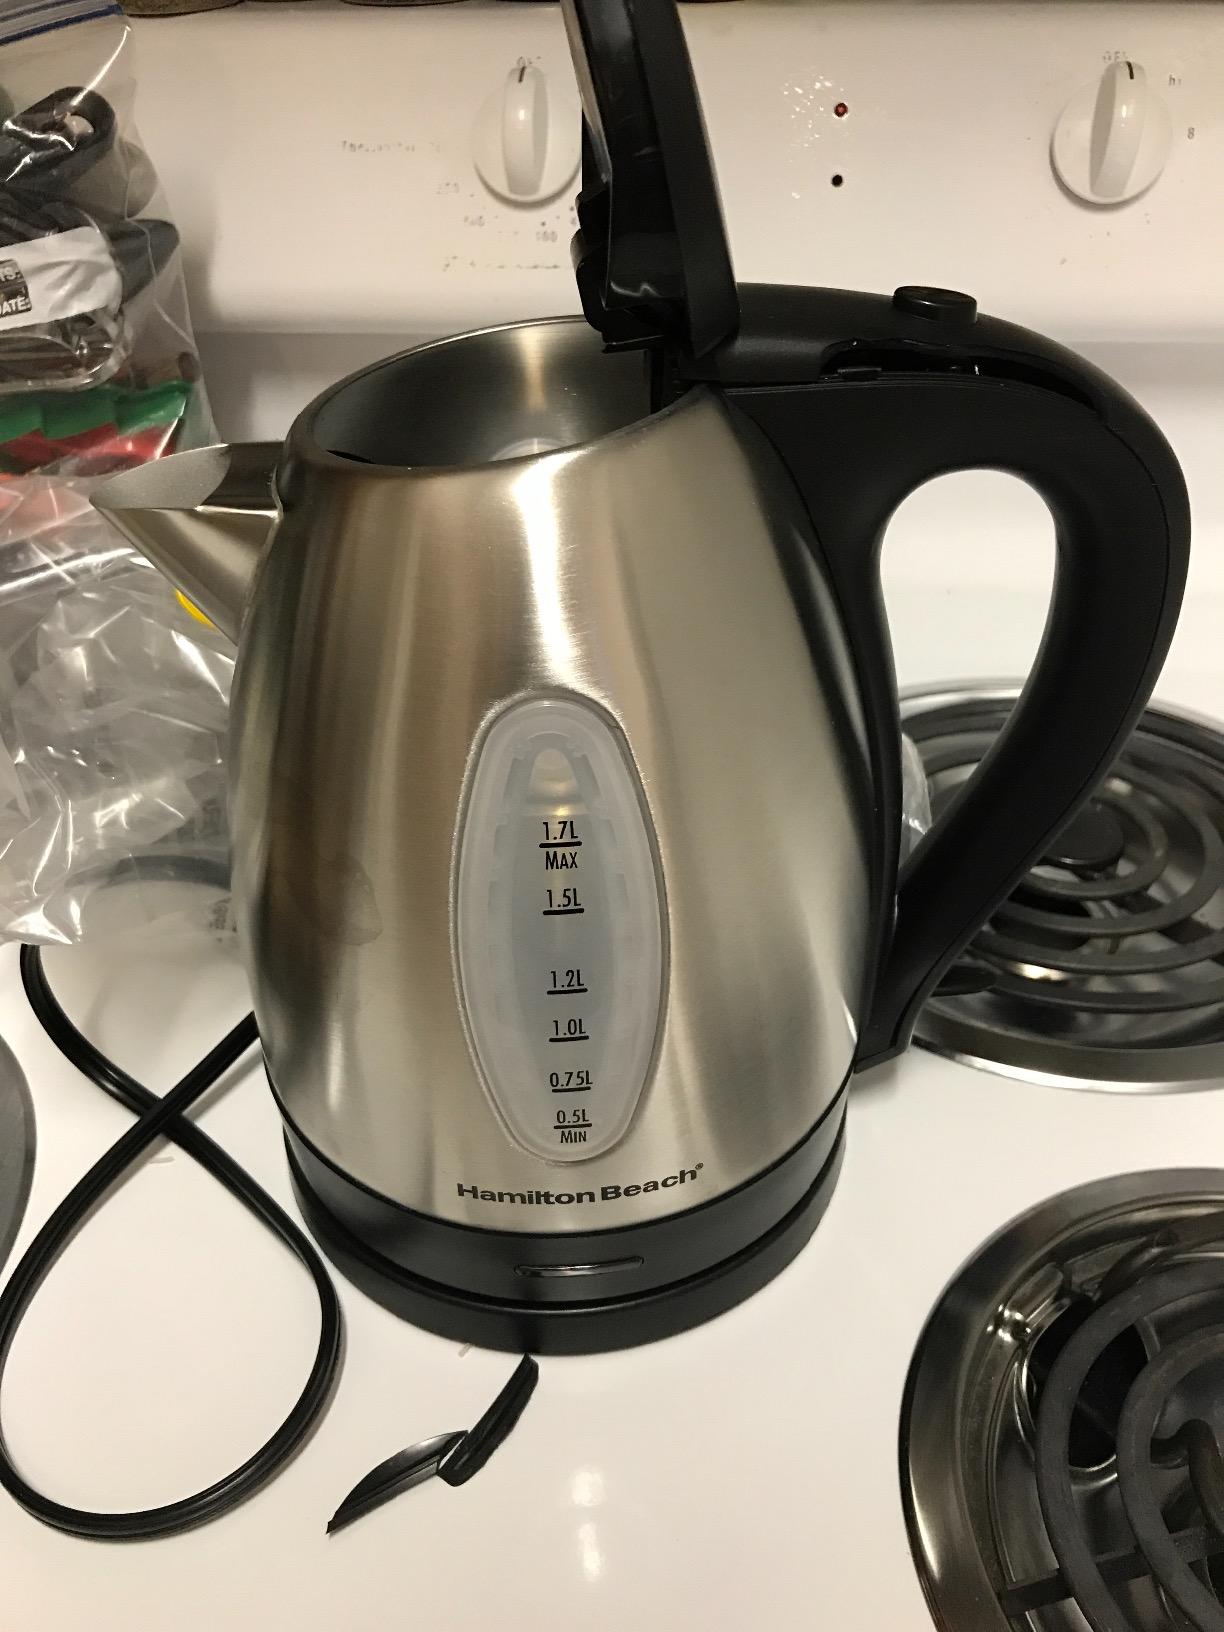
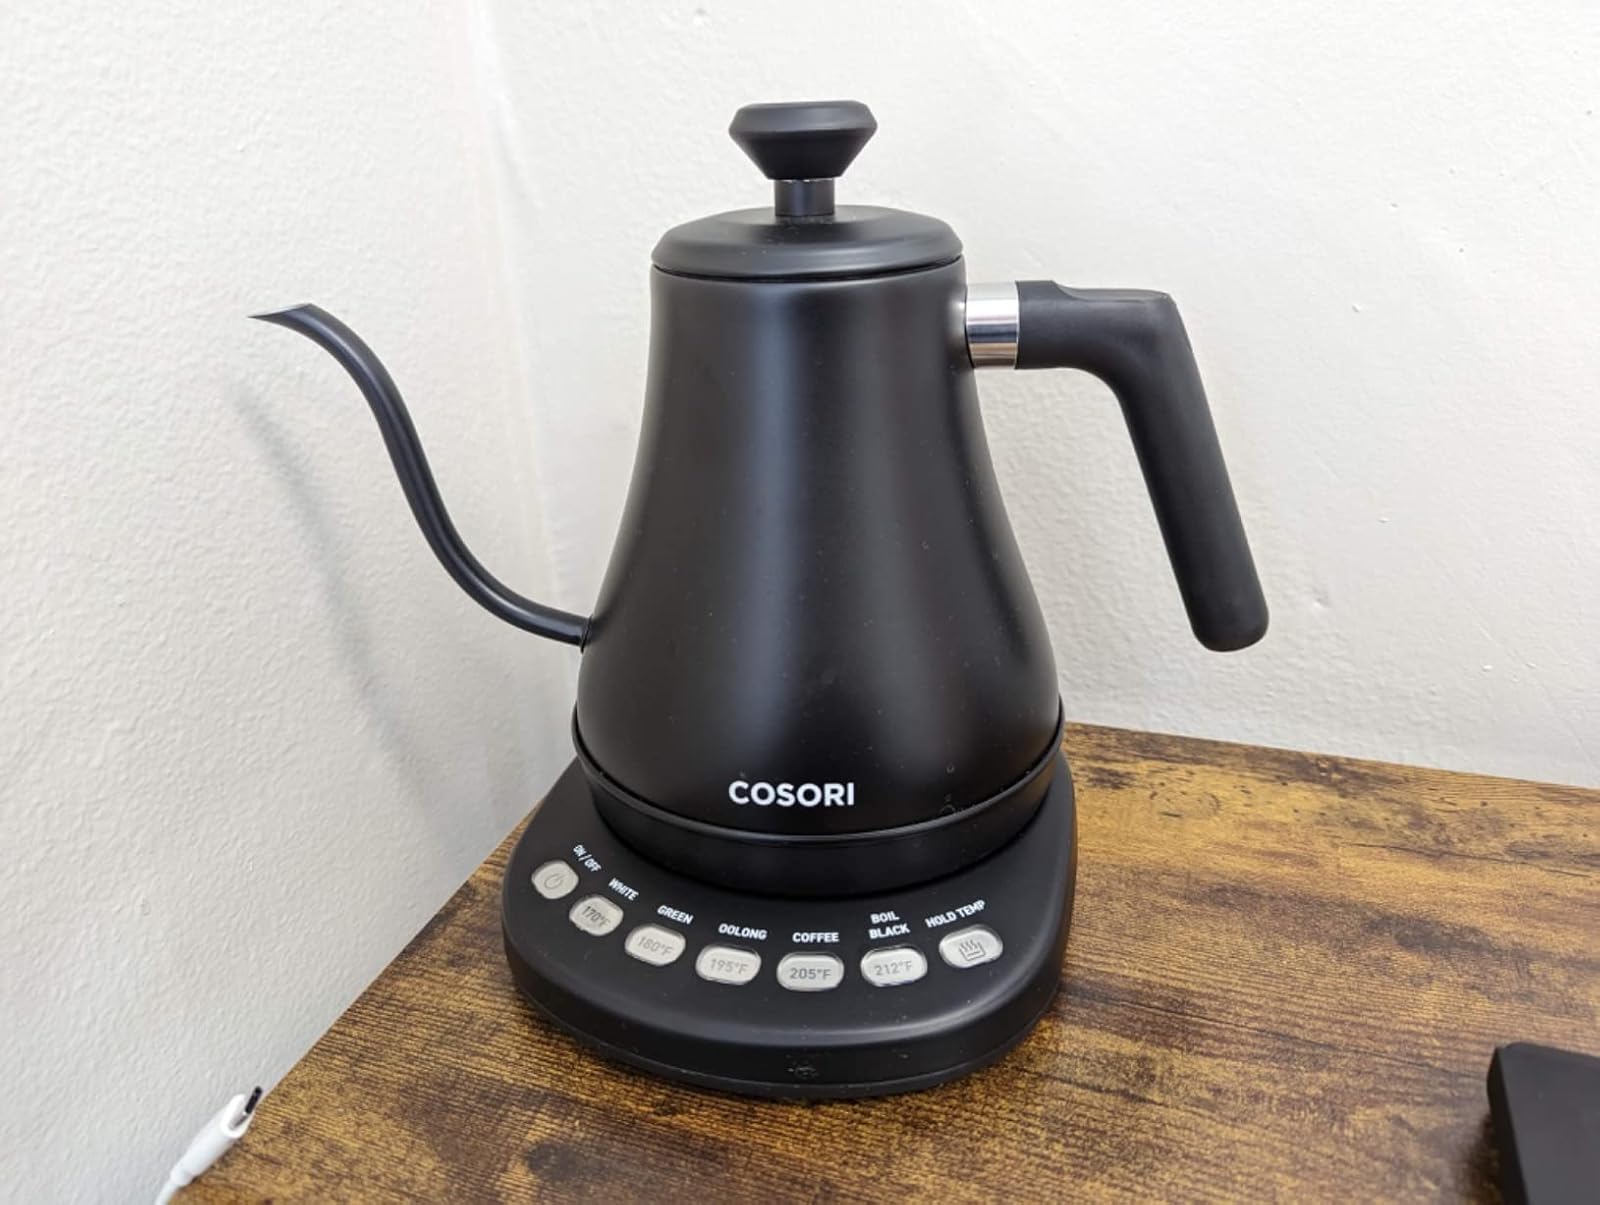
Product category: items_kettle
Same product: no